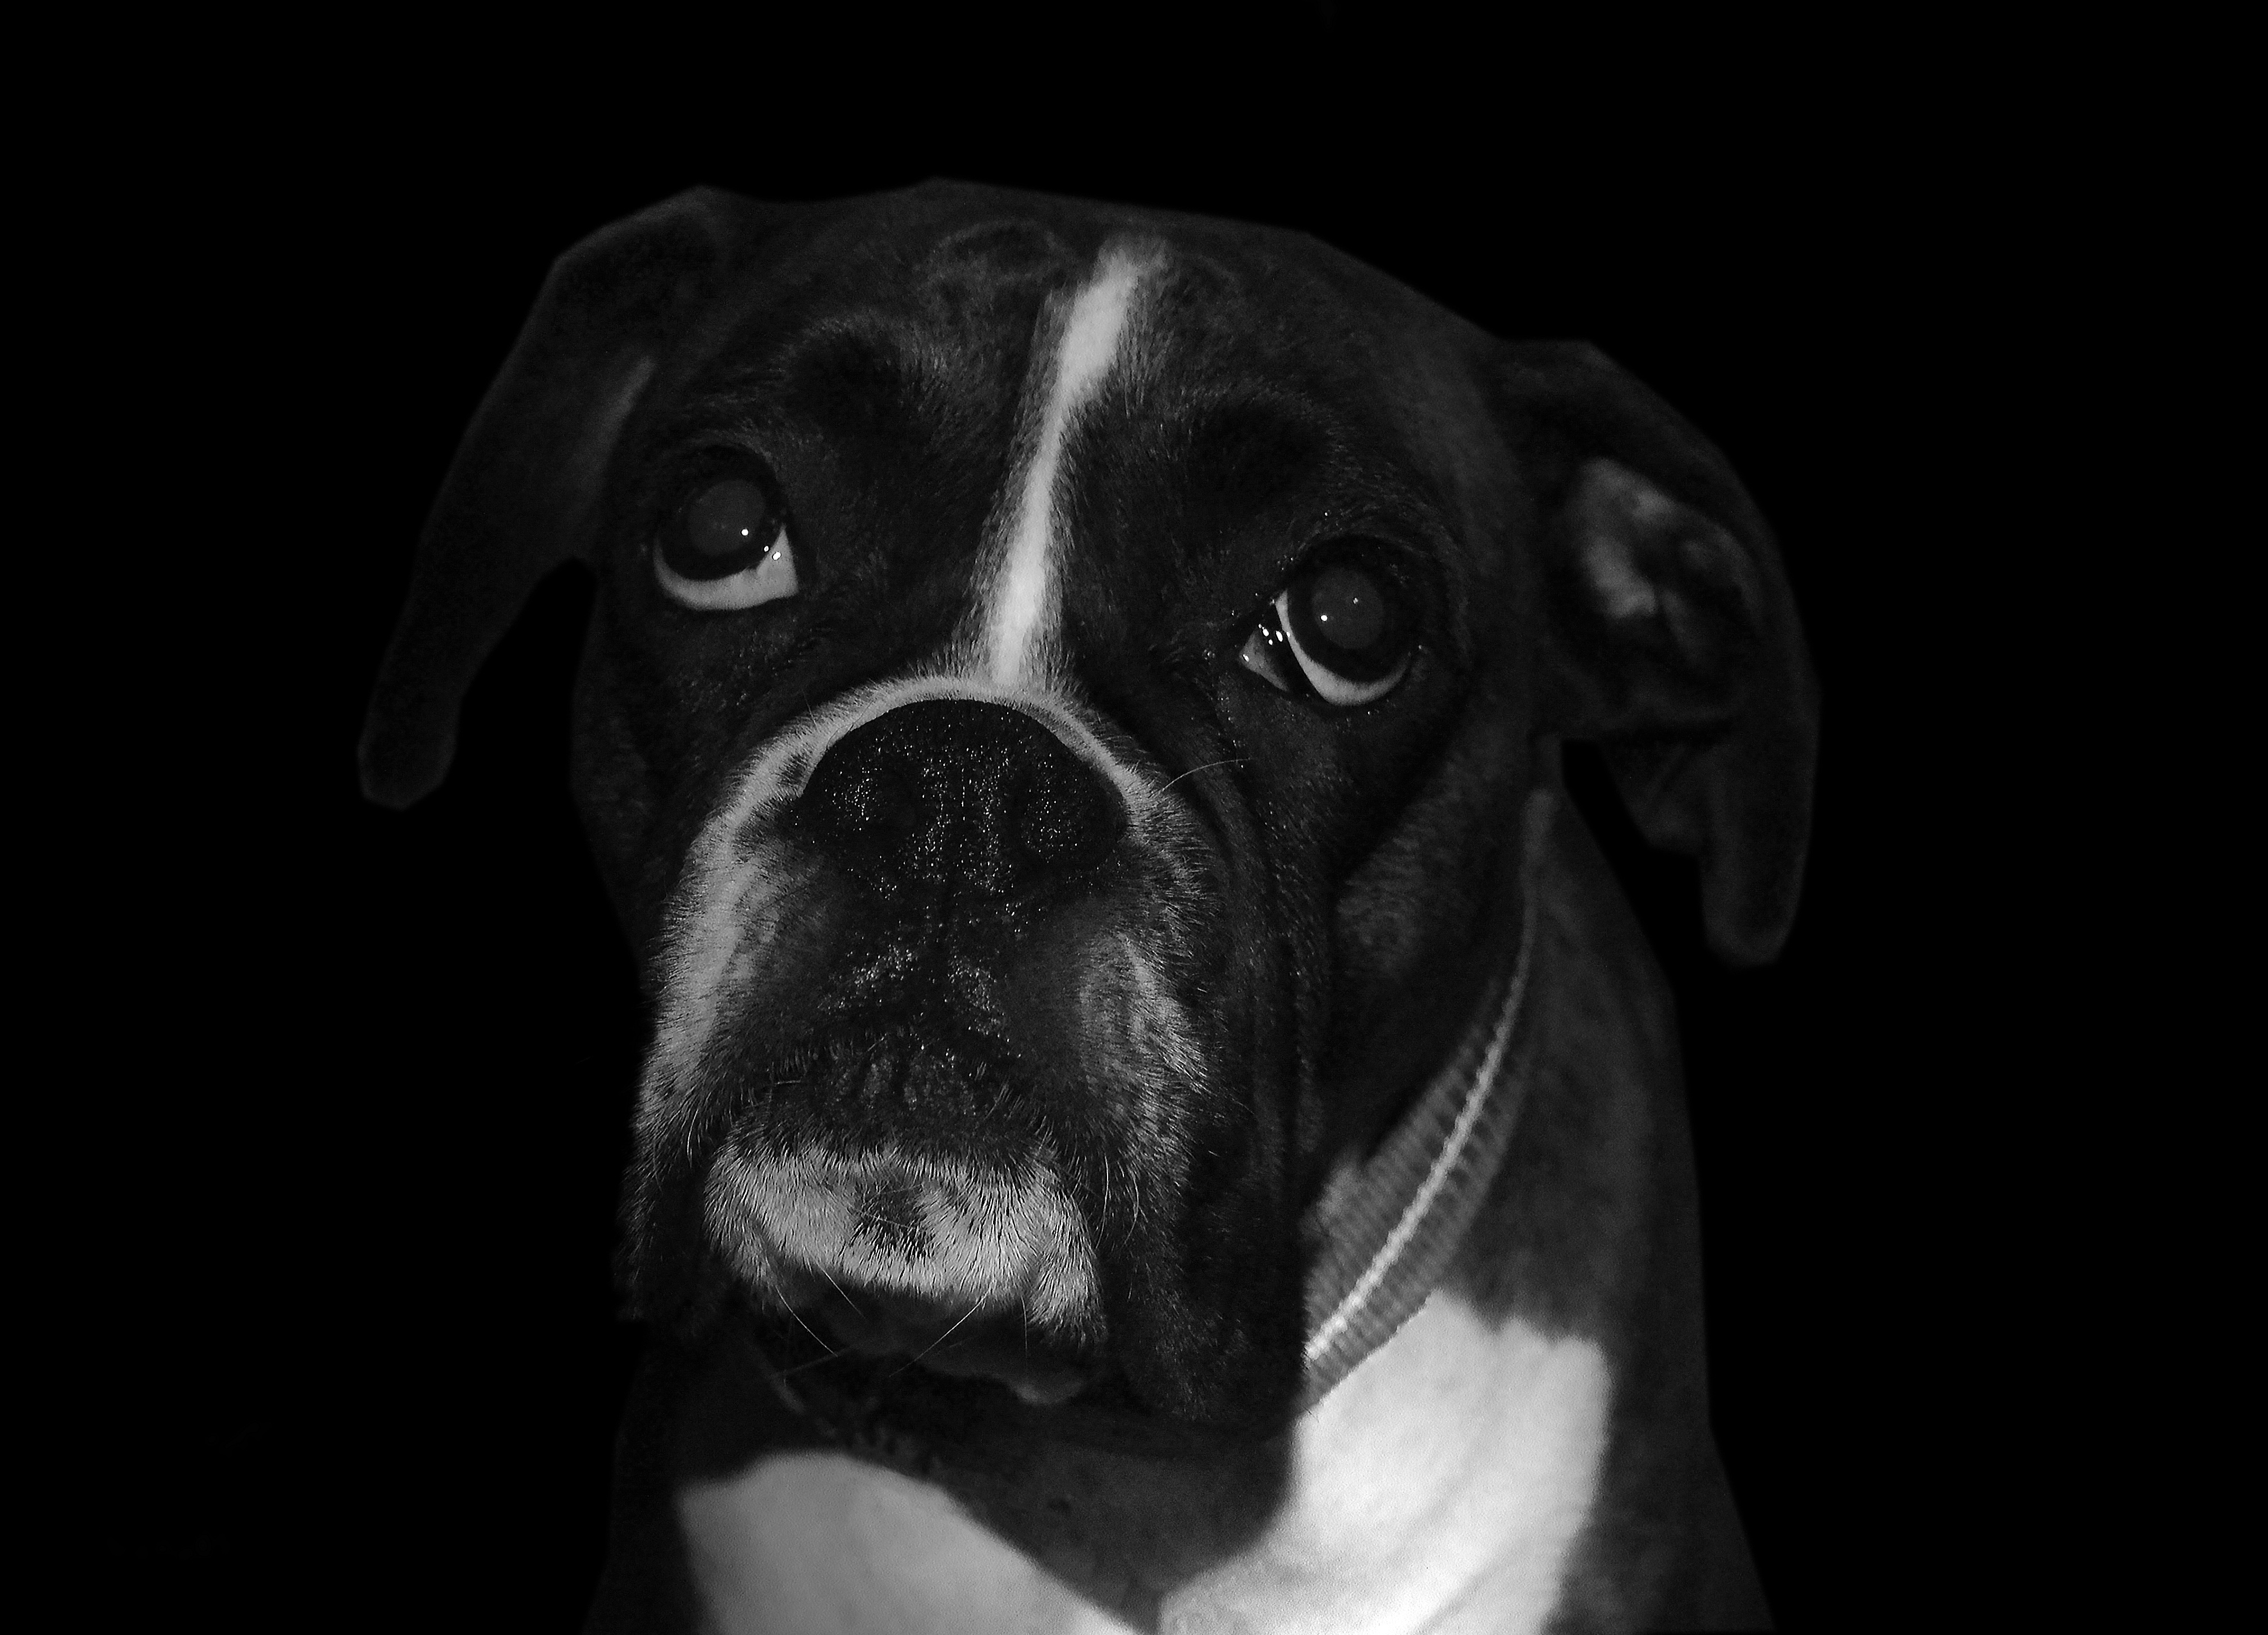
black and white, white, puppy, dog, animal, cute, canine, pet, portrait, sitting, mammal, black, monochrome, hound, boxer, sad, nose, snout, vertebrate, domestic, adorable, dog breed, boxer dog, breed, doggy, purebred, pedigree, monochrome photography, dog like mammal, carnivoran